Castel Baronia

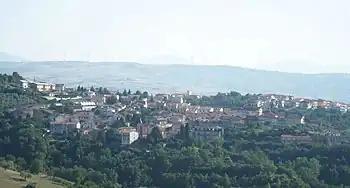
Castel Baronia

Castel Baronia is a town (comune) in the province of Avellino, Campania, Italy.